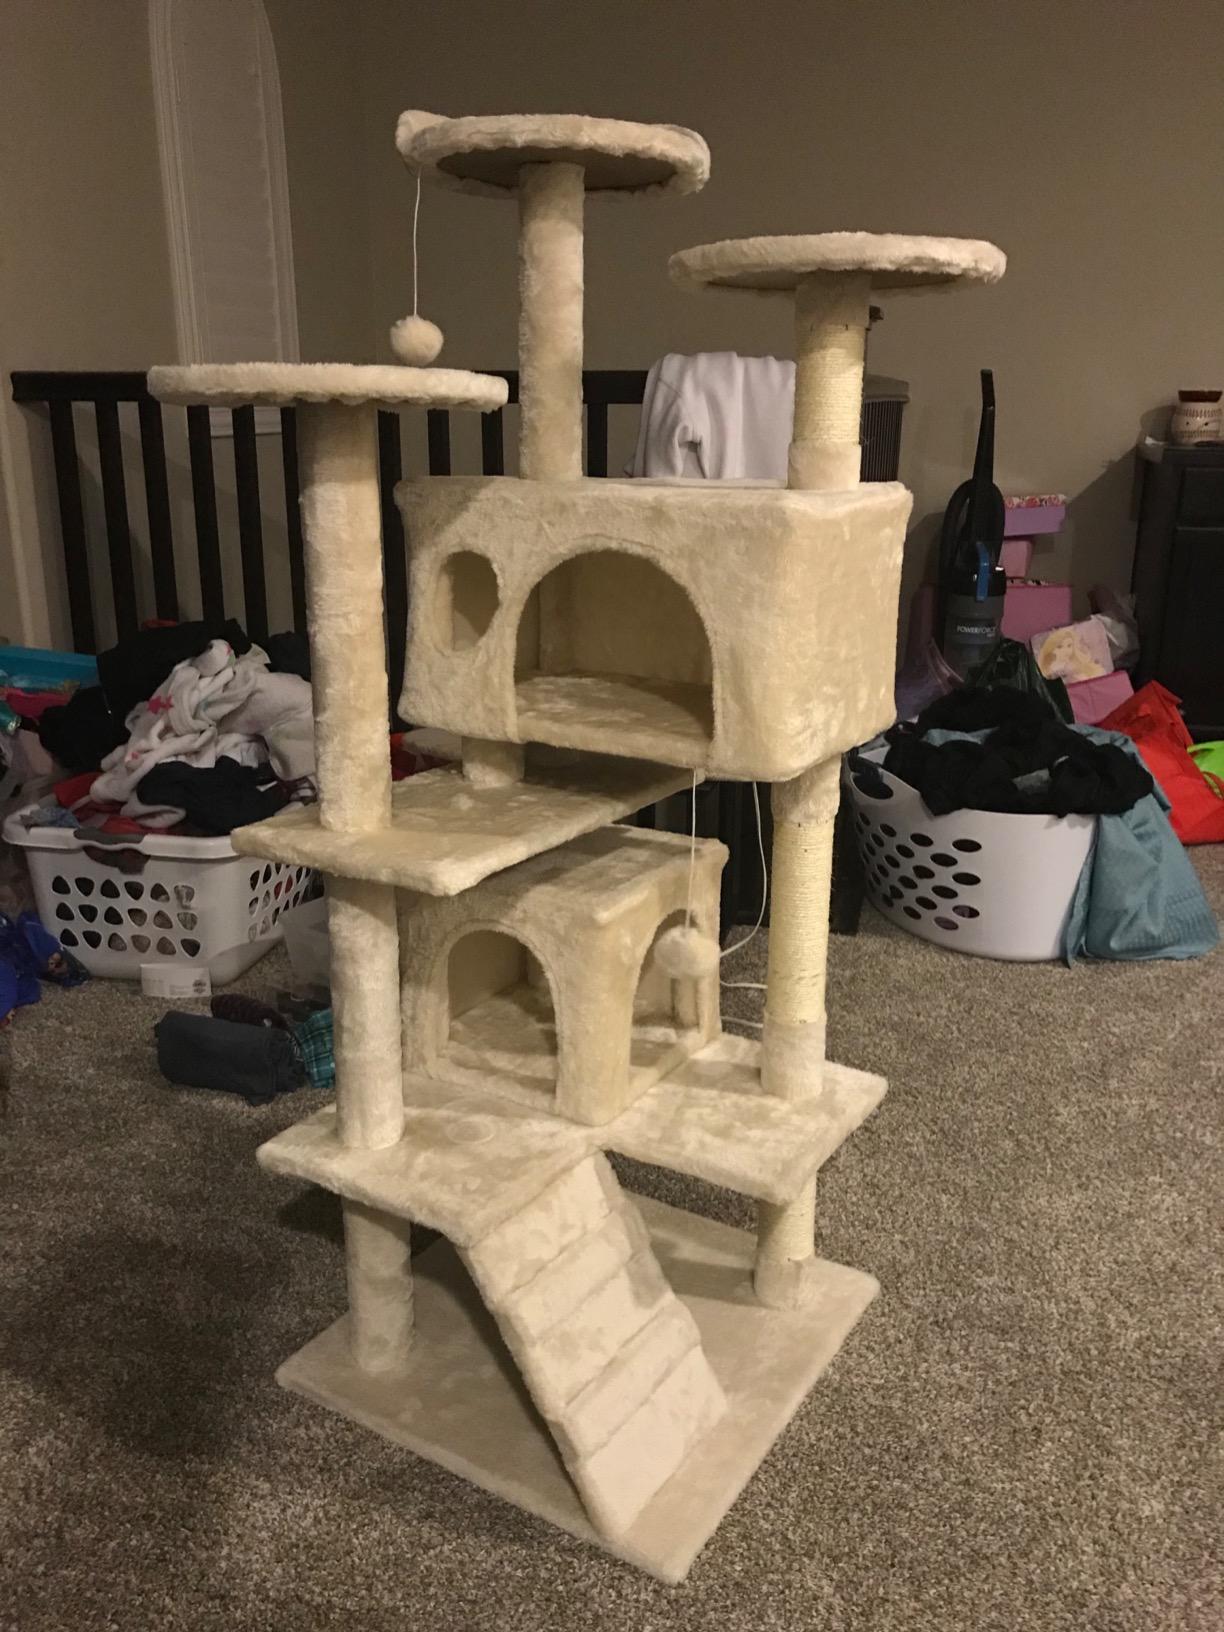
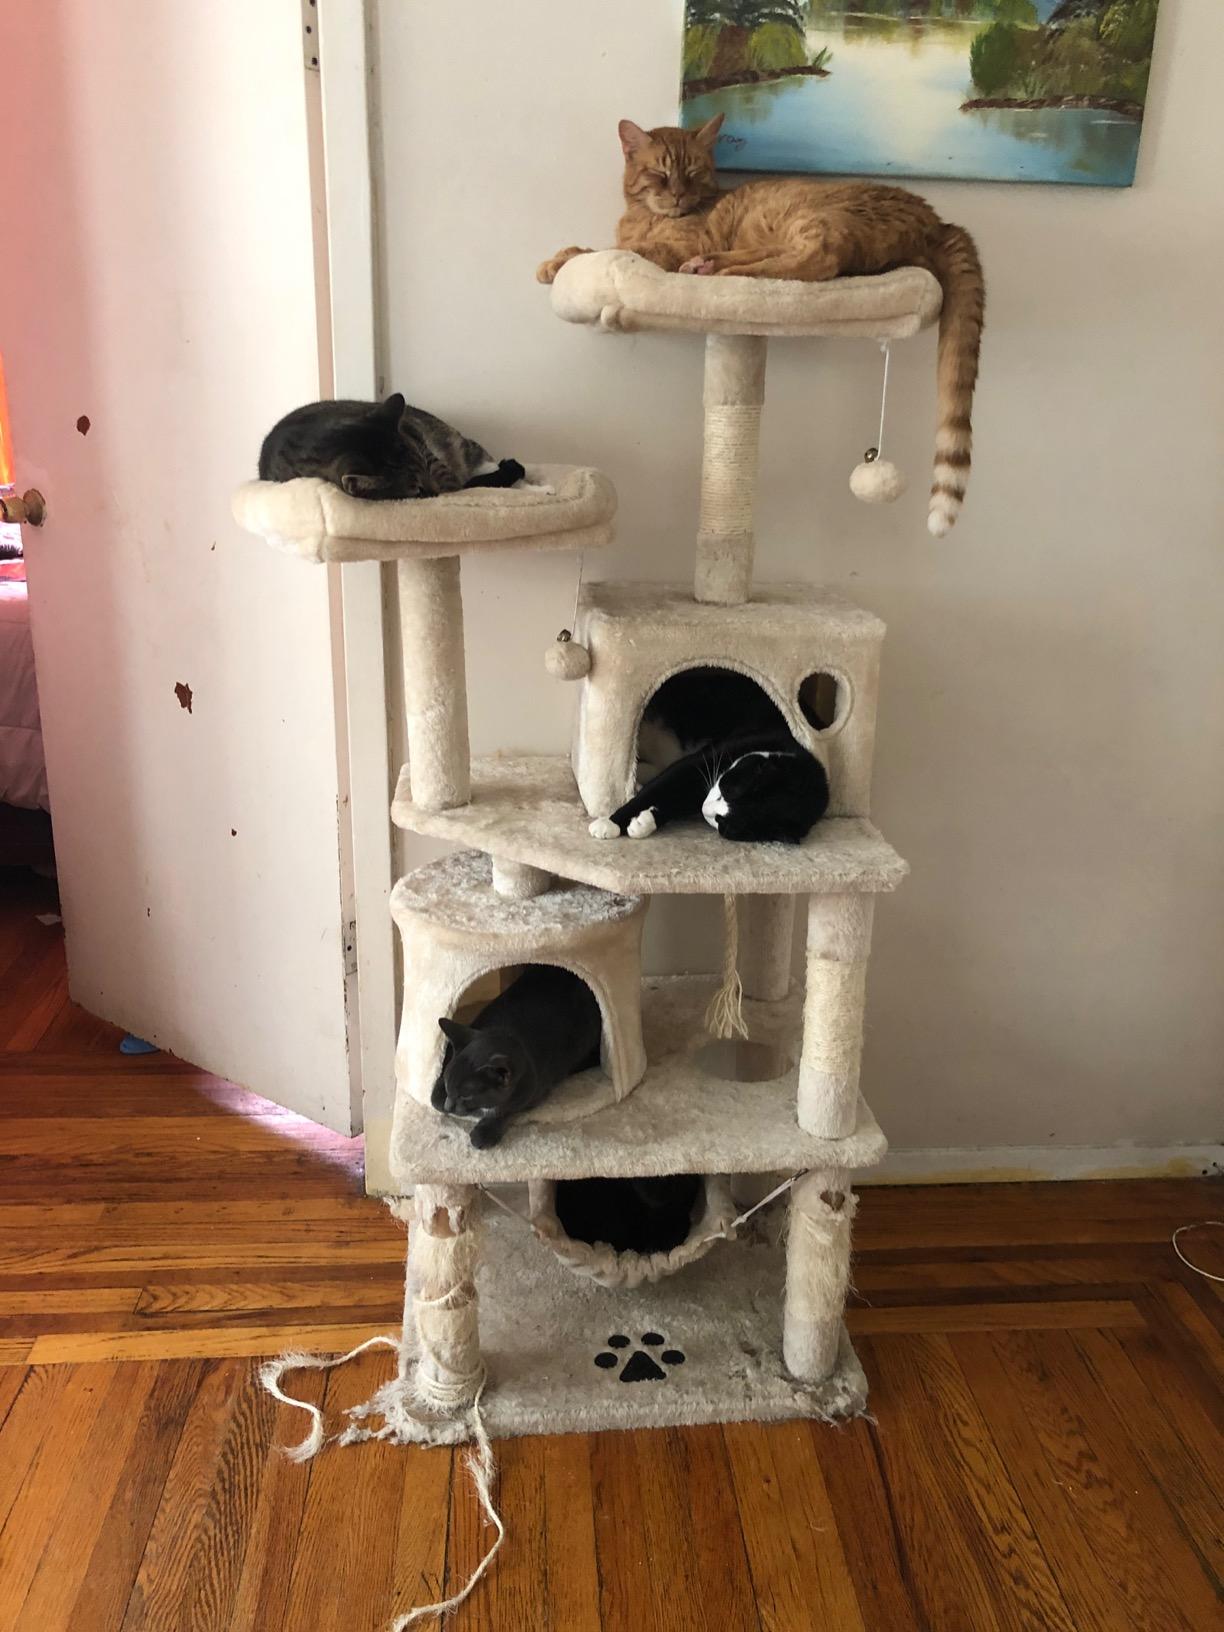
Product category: items_cat tree
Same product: no